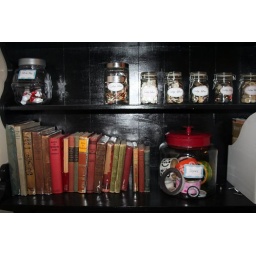
Rare,vintage alice in wonderland +through the looking glass book collection and vintage buttons